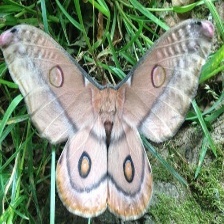
Species: EMPEROR GUM MOTH